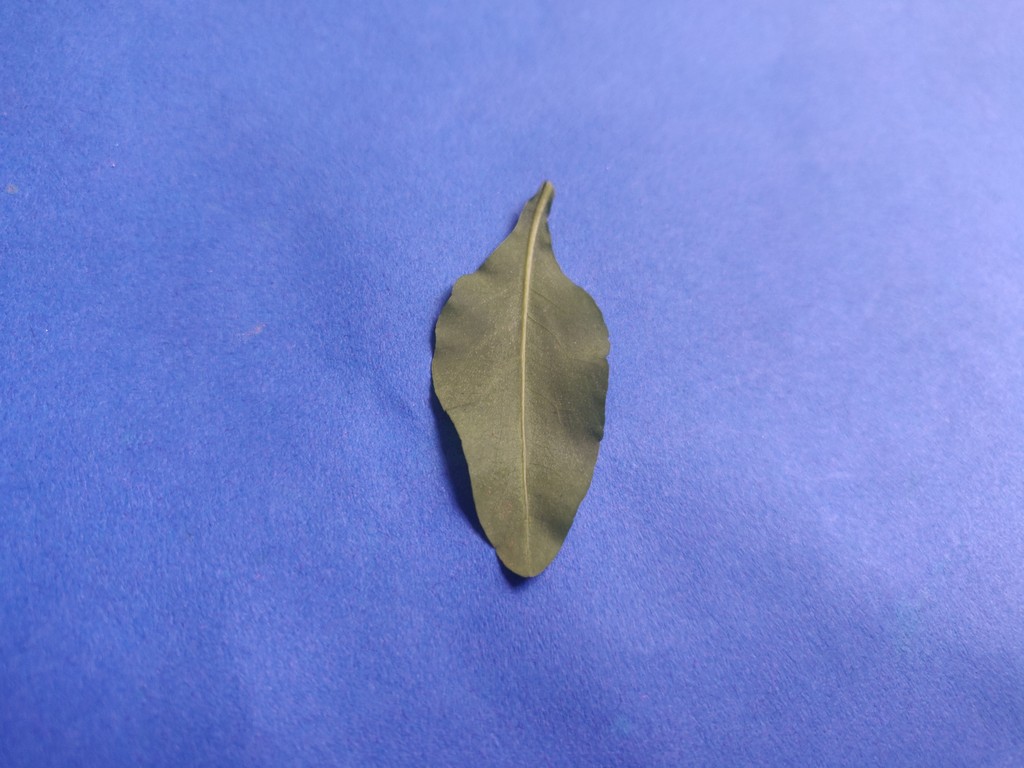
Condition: Healthy
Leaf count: single
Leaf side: back